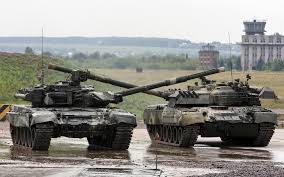
Label: T-80